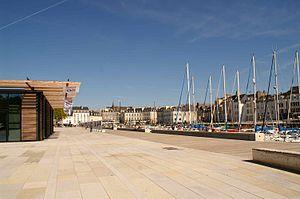
Vannes, la nouvelle esplanade du port avec l'un des deux kiosques d'exposition.
Vannes /van/ est une commune française située dans l’ouest de la France sur la côte sud de la région Bretagne. La ville, située en Basse-Bretagne, est la préfecture du département du Morbihan, et le siège d'une agglomération de 135 882 habitants. Centre économique et destination touristique à la tête d’une aire urbaine de 157 007 habitants au 1ᵉʳ janvier 2016, et d'une population municipale de 53 218 habitants au 1ᵉʳ janvier 2016, Vannes est la 4ᵉ agglomération de la région Bretagne en nombre d'habitants, et le 3ᵉ pôle universitaire de Bretagne.